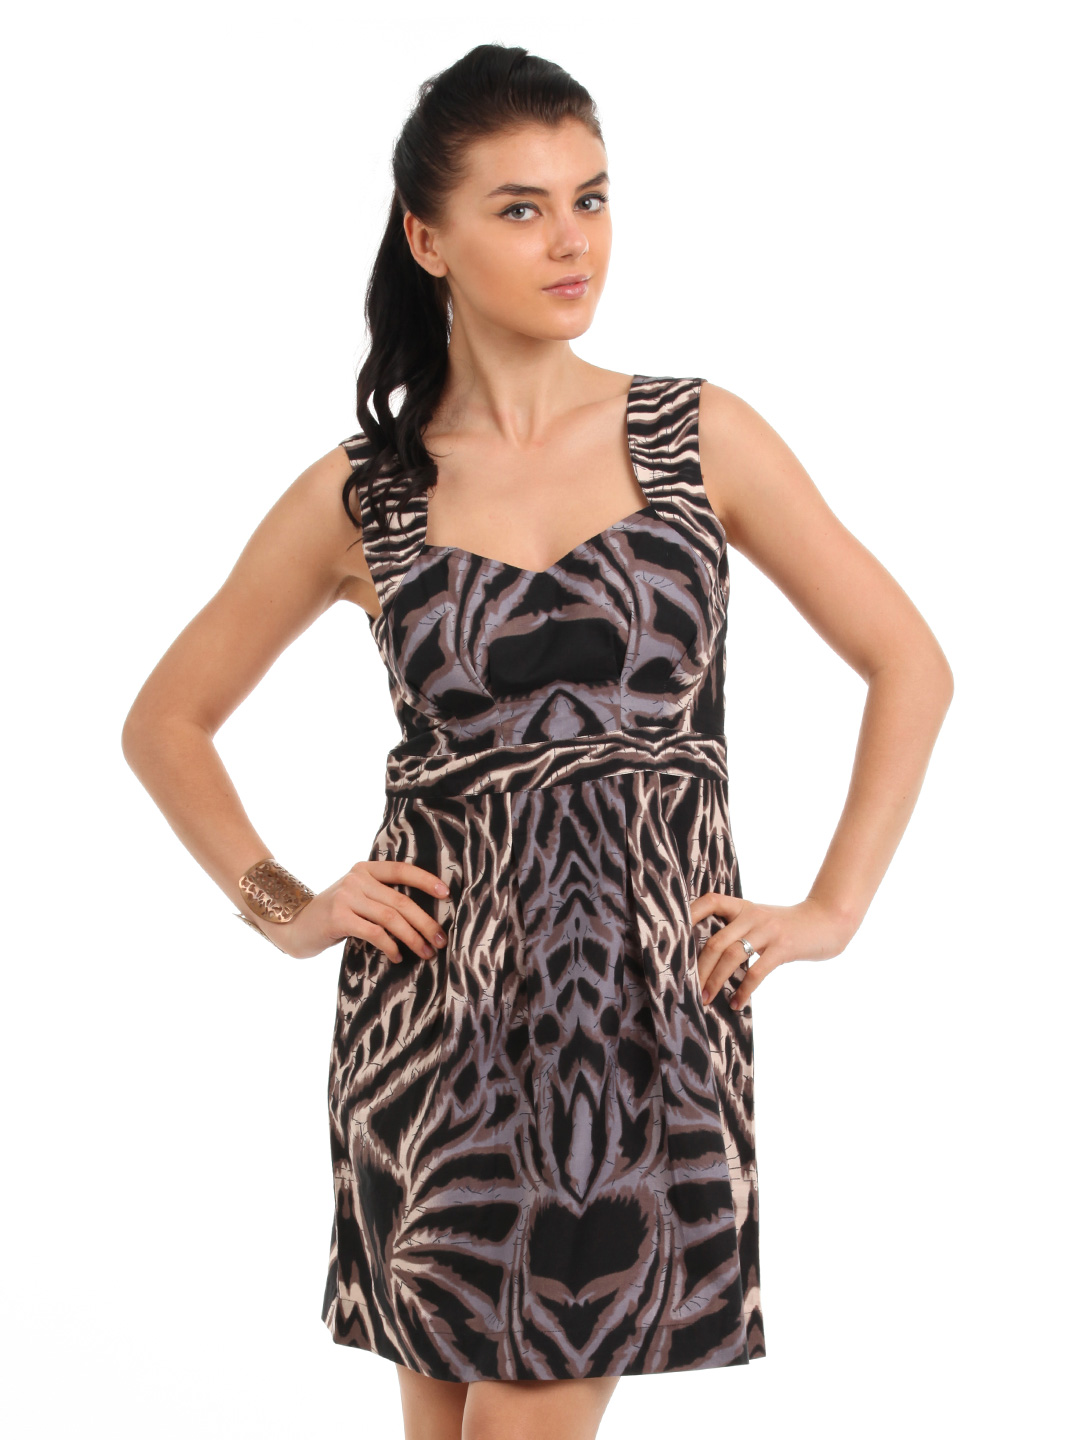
Latin Quarters Women Brown Printed Dress
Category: Apparel / Dress / Dresses
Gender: Women
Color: Brown
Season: Fall 2012
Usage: Casual